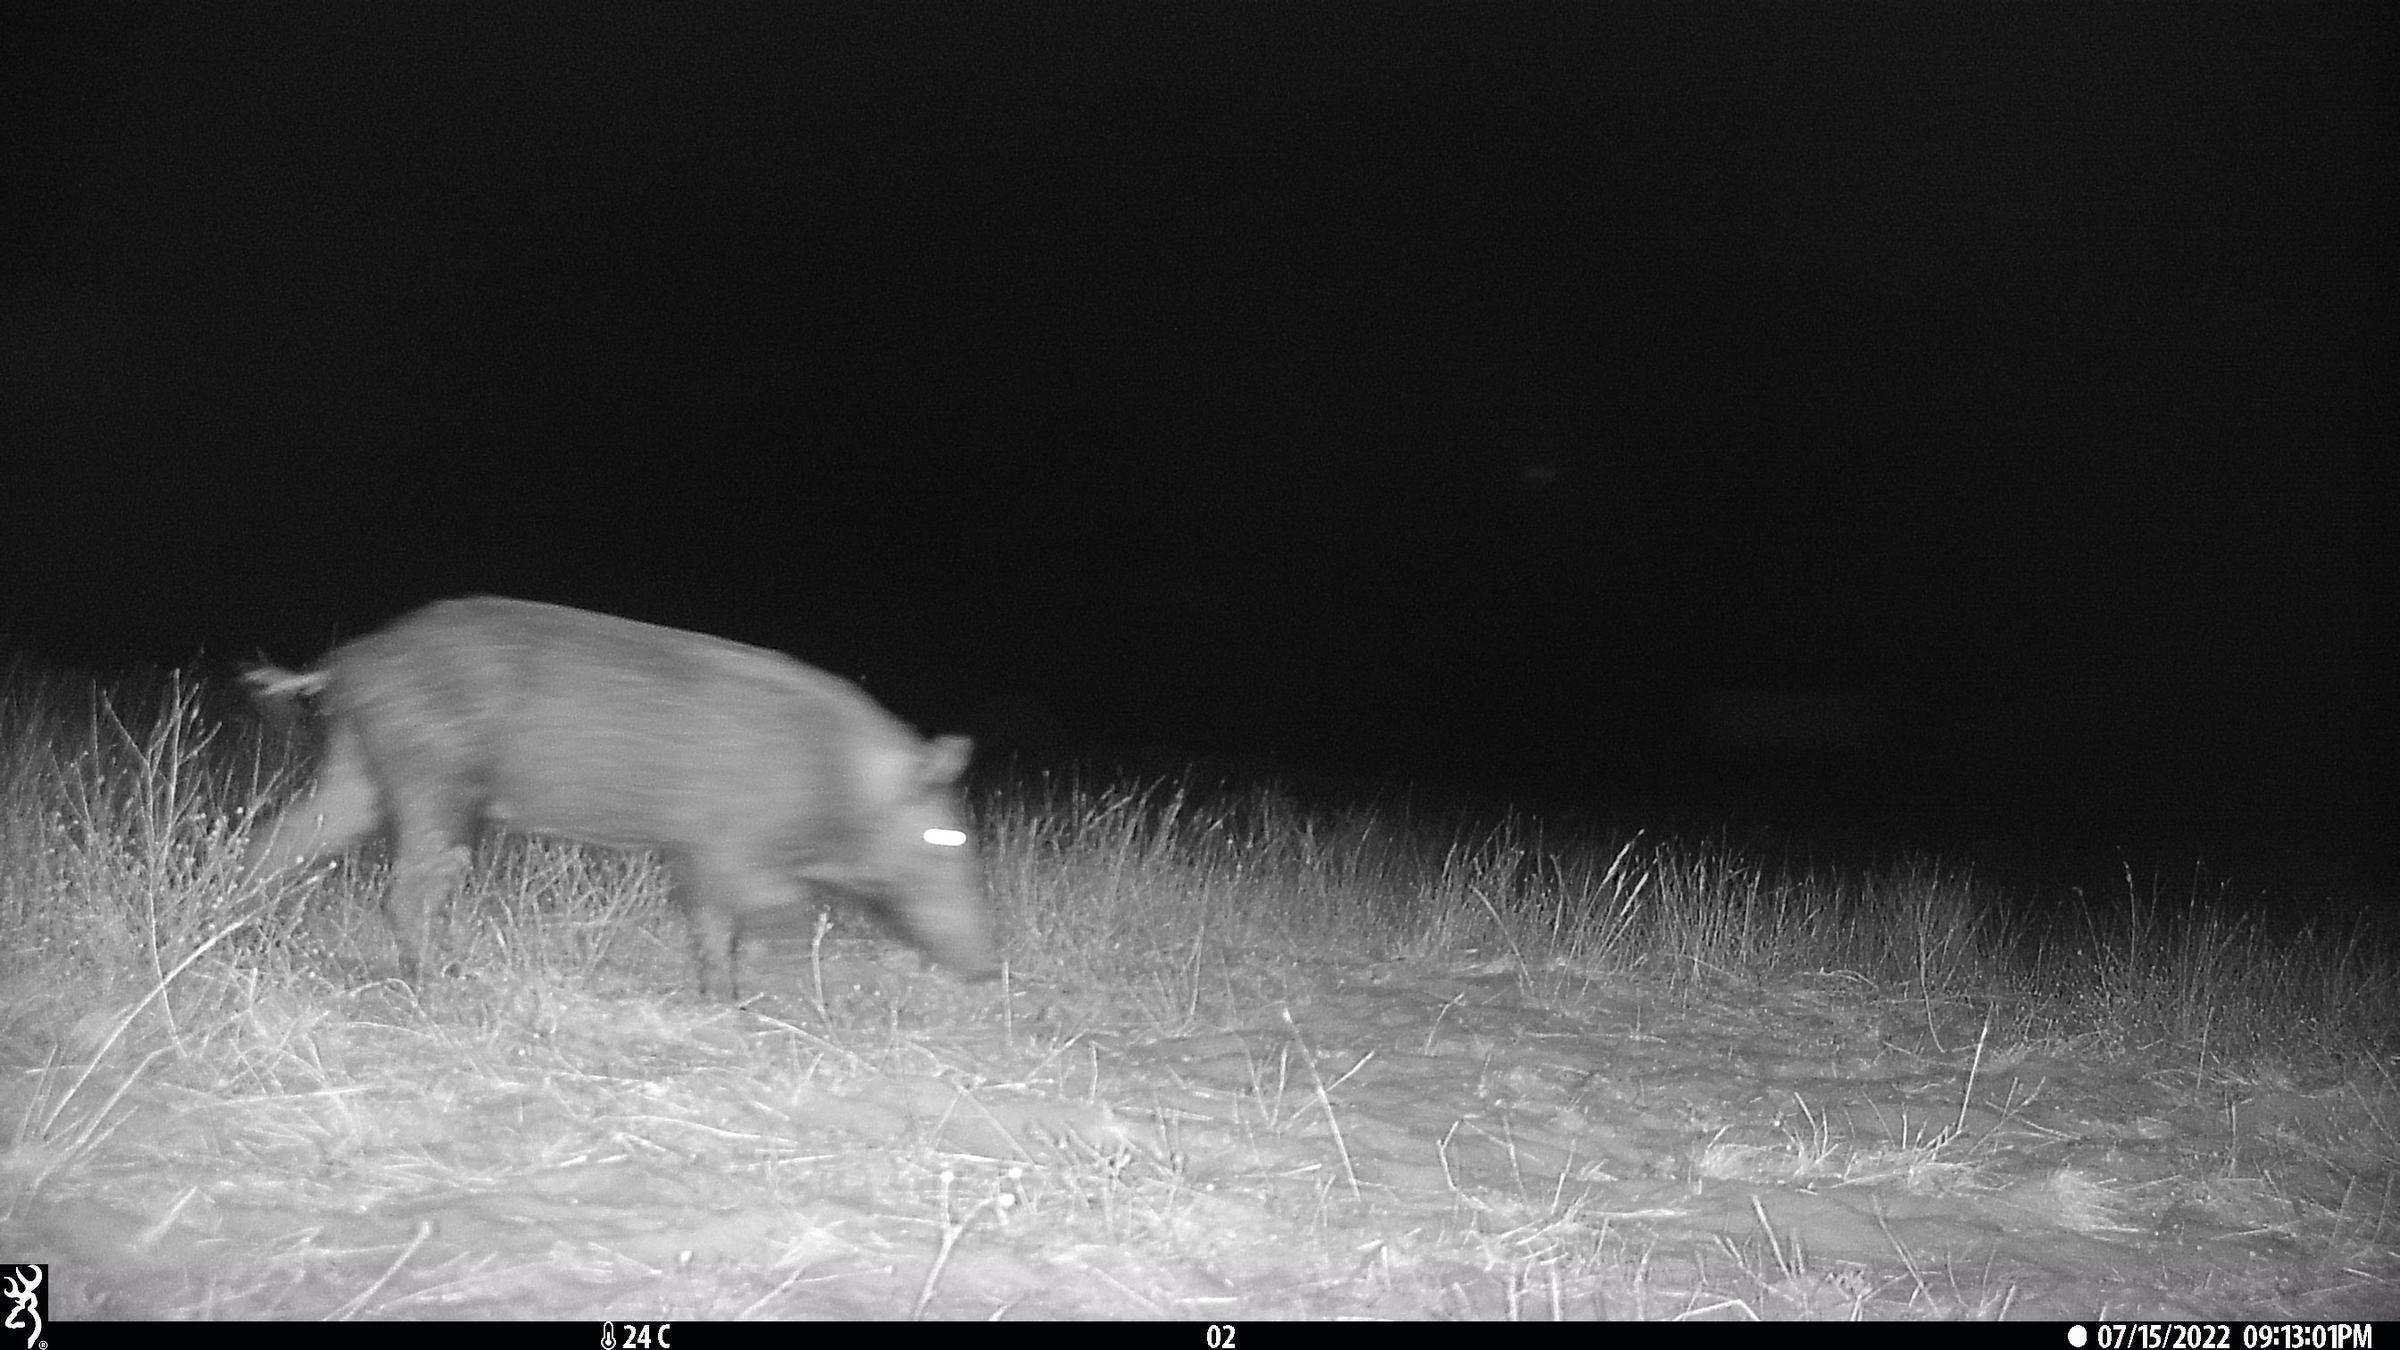
Species: Sus scrofa